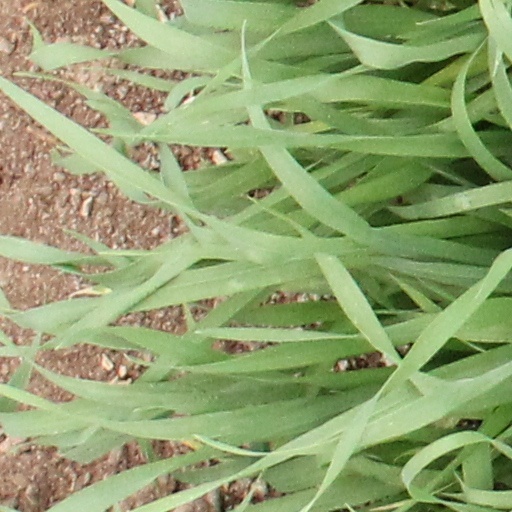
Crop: wheat